Tjängvide image stone

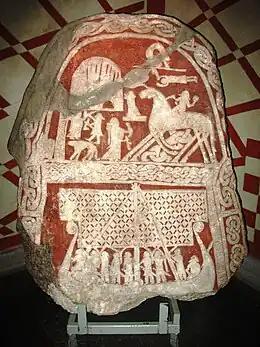
The Tjängvide image stone.

The Tjängvide image stone, listed in Rundata as Gotland Runic Inscription 110 or G 110, is a Viking Age image stone from Tjängvide, from "c." 700–900 CE, which is about three kilometers west of Ljugarn, Gotland, Sweden.